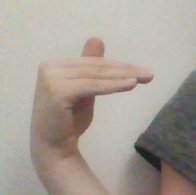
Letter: khaa